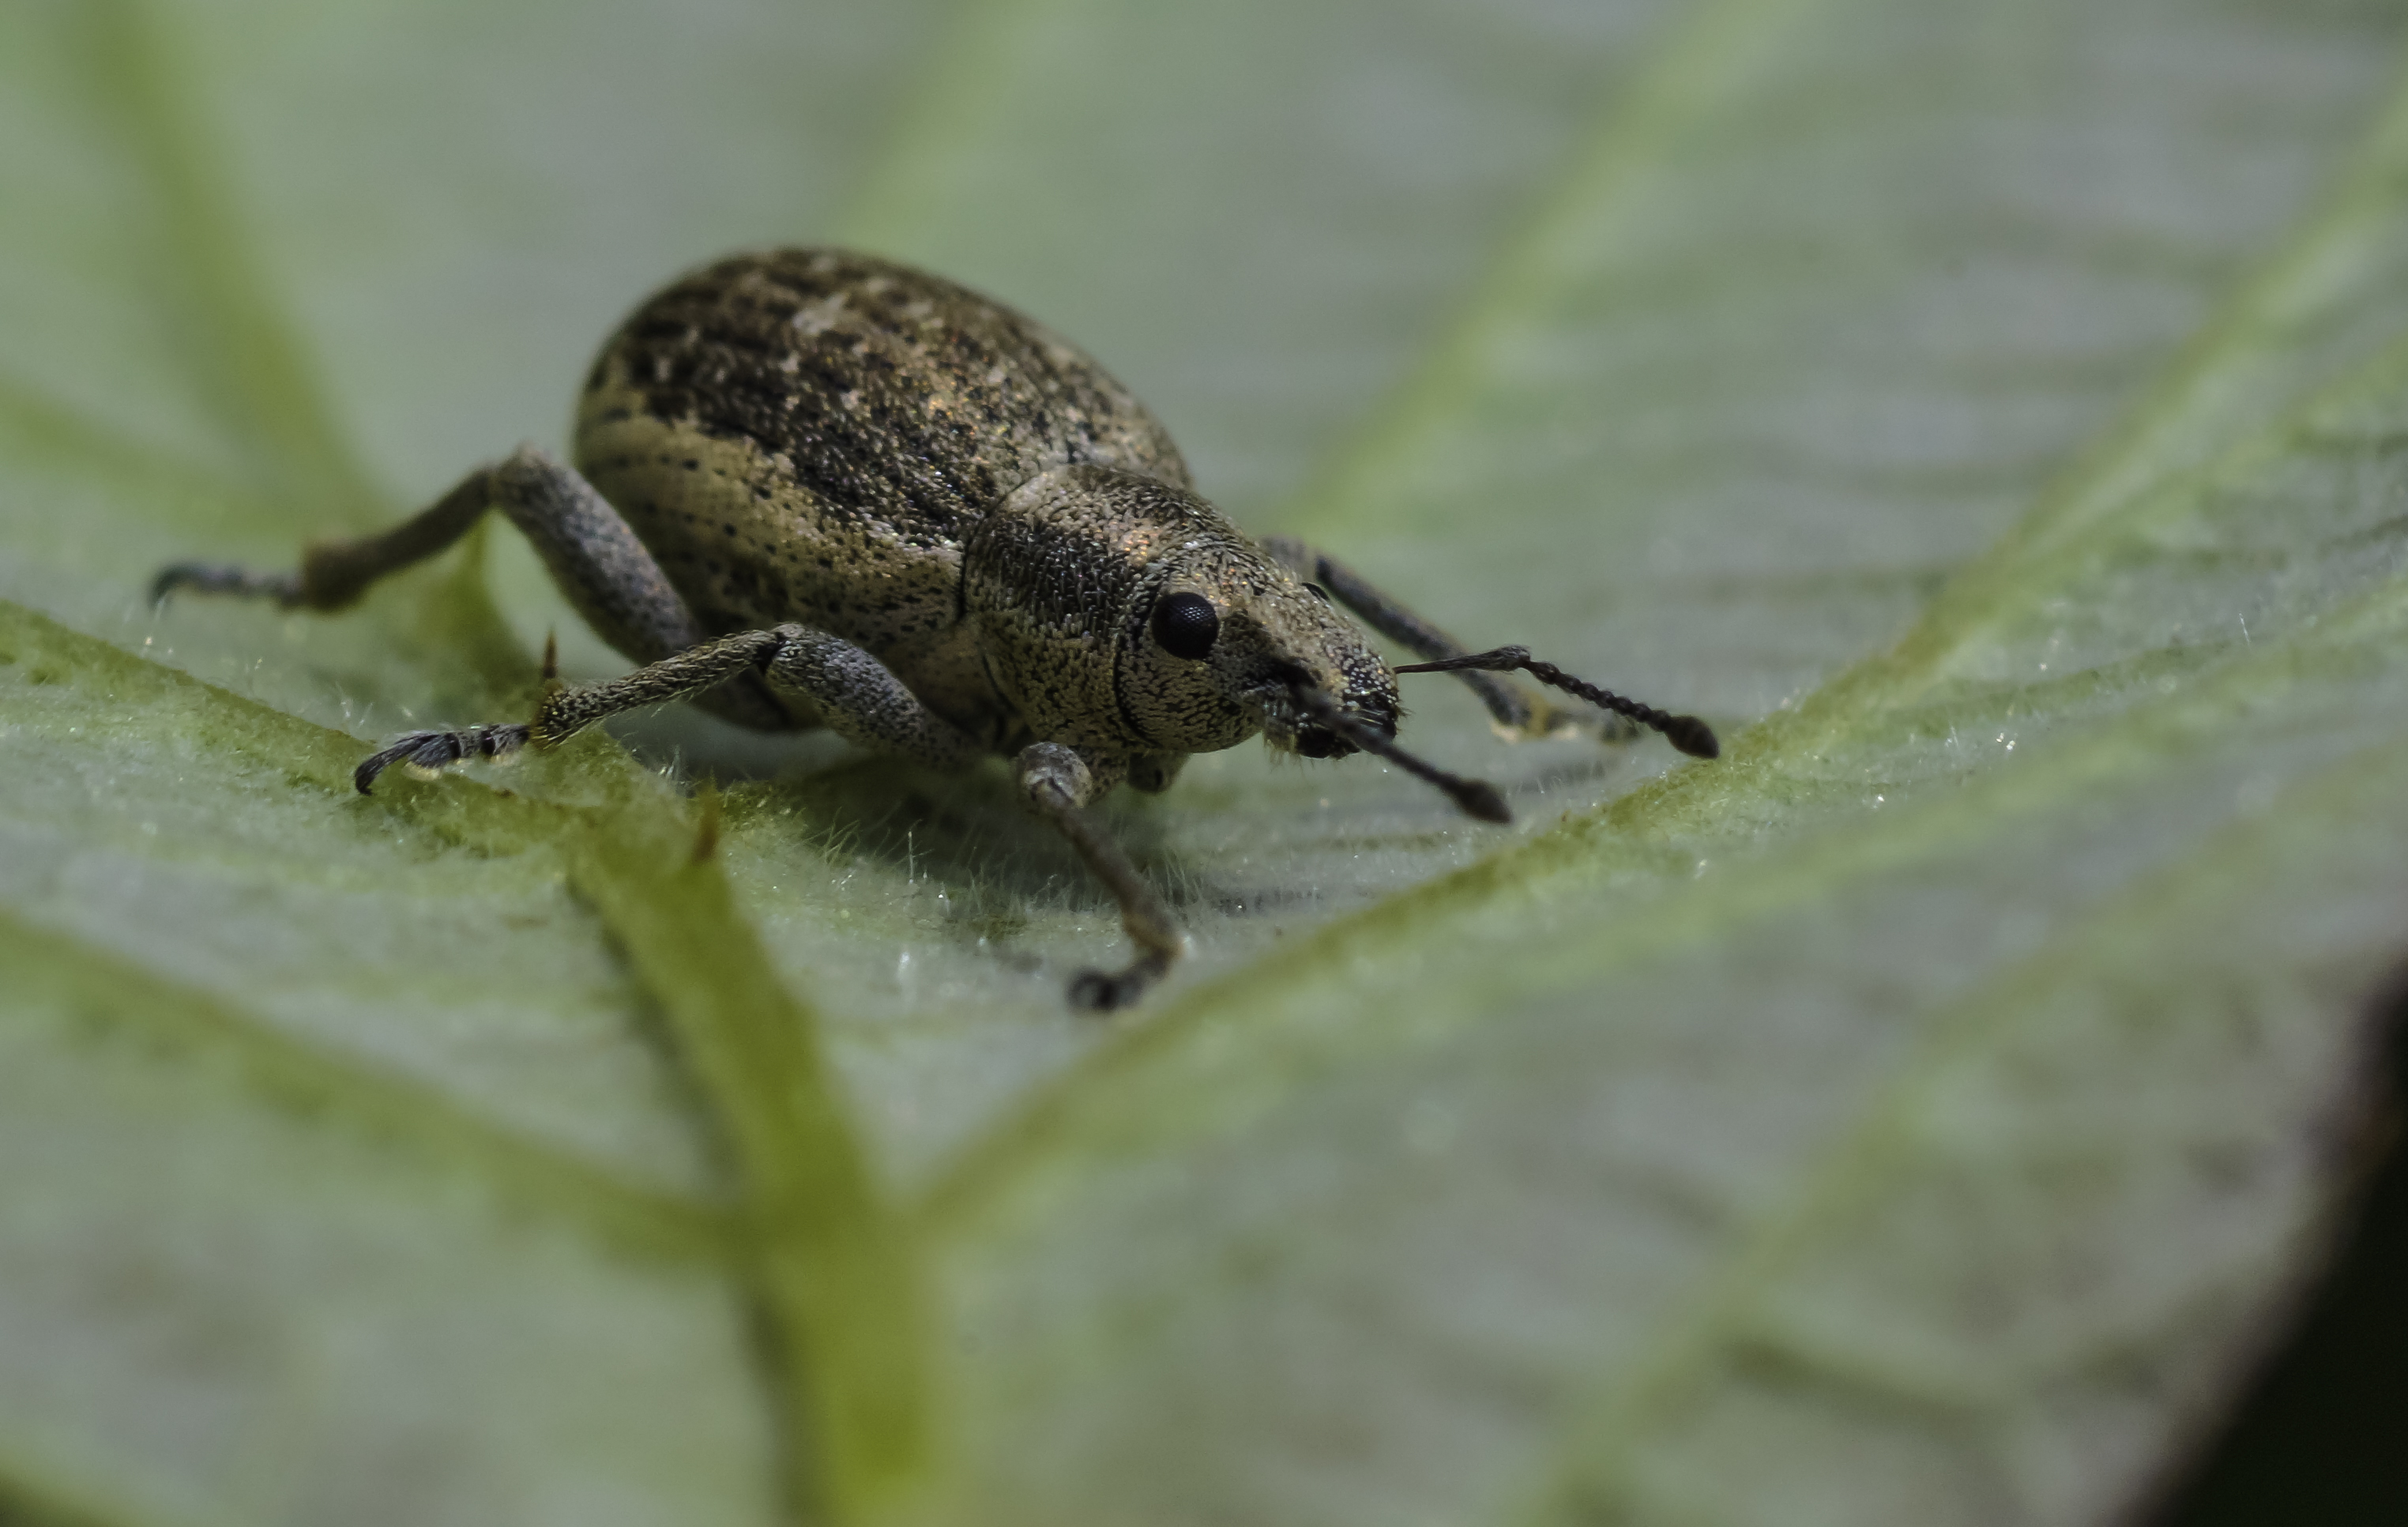
nature, photography, leaf, photo, green, insect, macro, fauna, invertebrate, close up, 100mm, animals, naturaleza, a77, beetle, g, weevil, ggl1, gaby1, xovesphoto, animales, sonya77, minolta100mm, gphoto, macro photography, gabrielcoru a, leaf beetle, true bugs